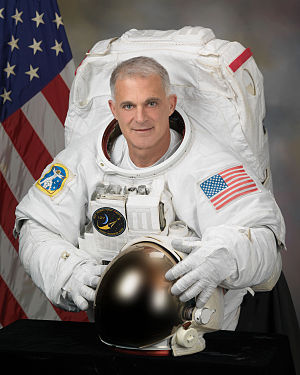
David Wolf
David Alexander Wolf er en amerikansk astronaut med medicinsk uddannelse.